Desmond Carrington

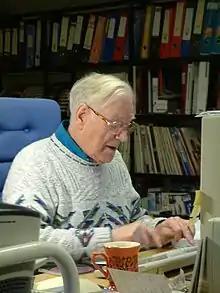
Carrington in his home studio, 2003

Desmond Herbert Carrington (23 May 1926 – 1 February 2017) was a British broadcaster and actor whose career spanned 75 years. He was best known for his weekly show on BBC Radio 2 which aired for 35 years, from 4 October 1981 until his final broadcast on 28 October 2016. He appeared in such films as "Calamity the Cow" (1967) and also acted on TV, where he became known for his role as Dr. Anderson in "Emergency Ward 10". He was born in Bromley, Kent, England and lived in Perth, Scotland from 1995 until his death.